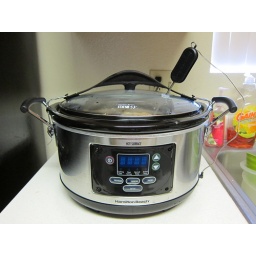
the green girl cooks in a crock pot for the very first time